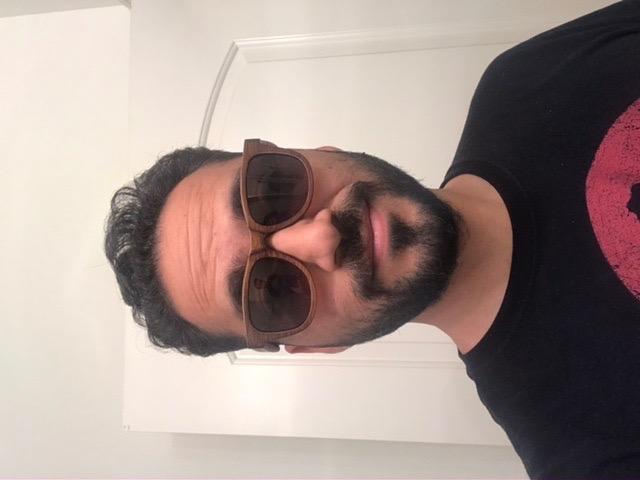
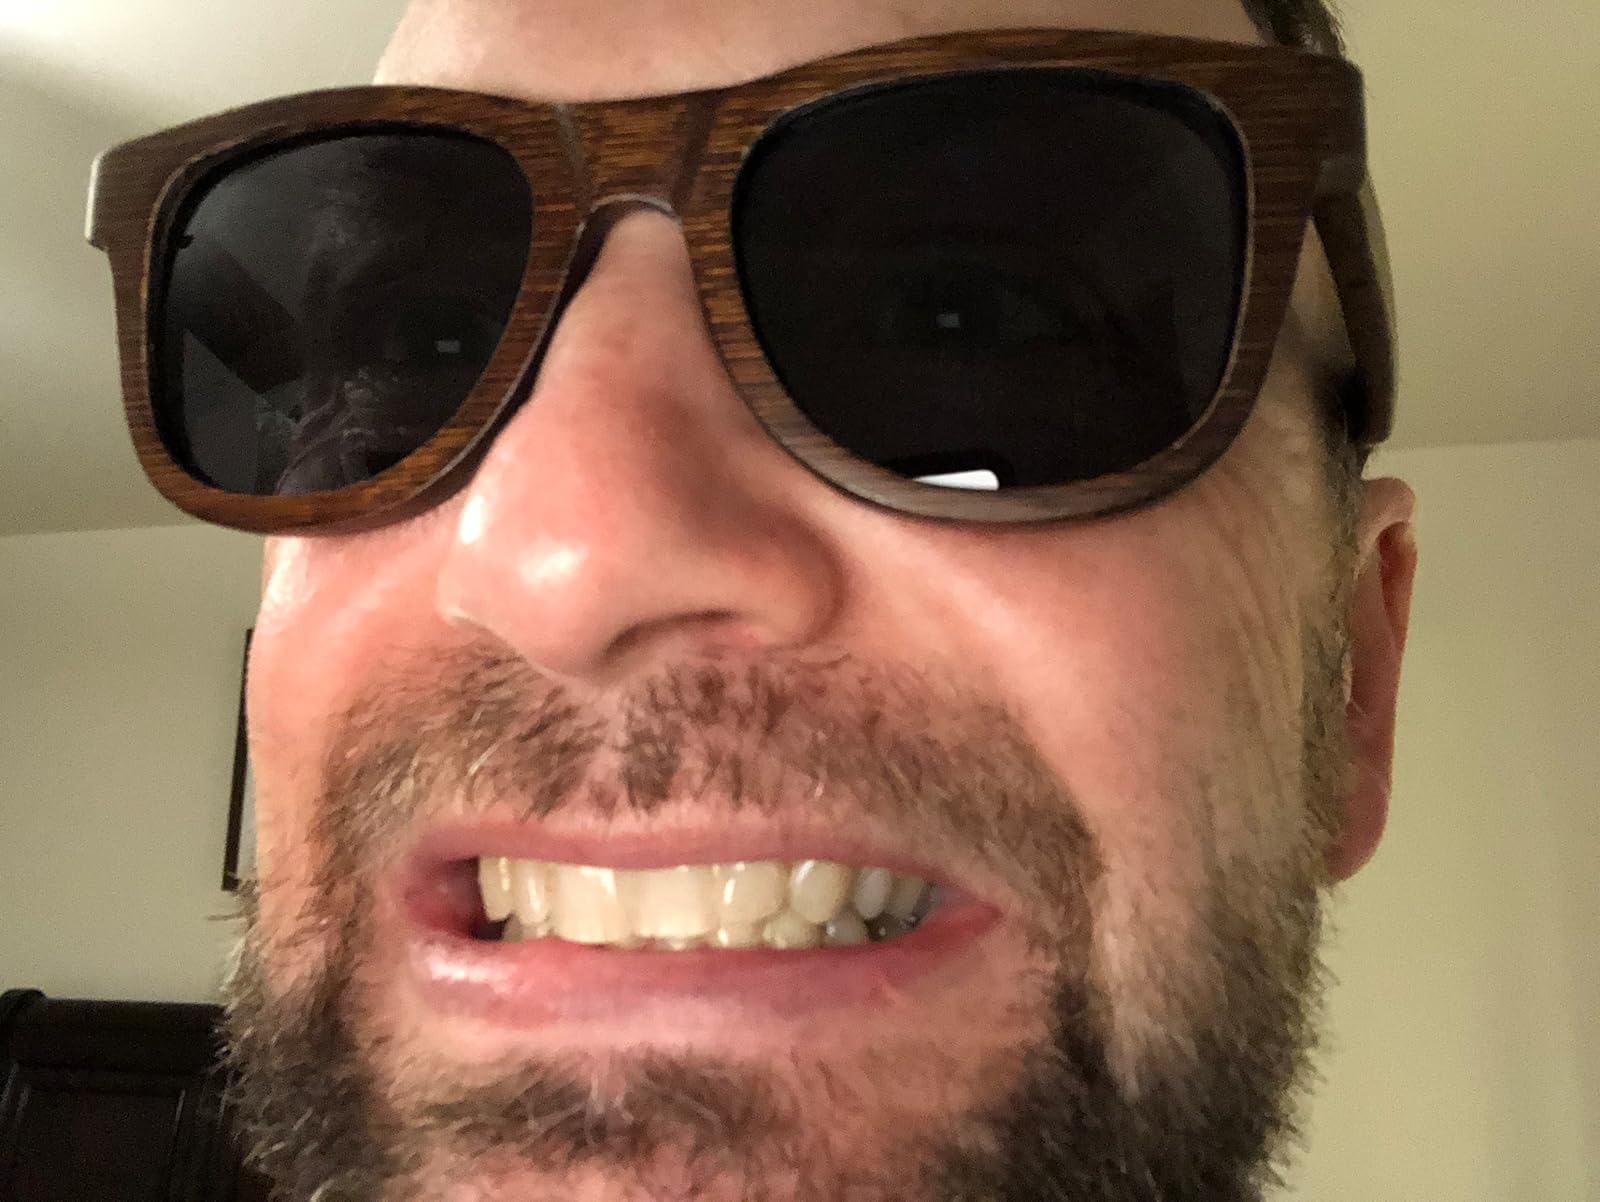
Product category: accessories_sunglasses
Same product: yes